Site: brandenburg
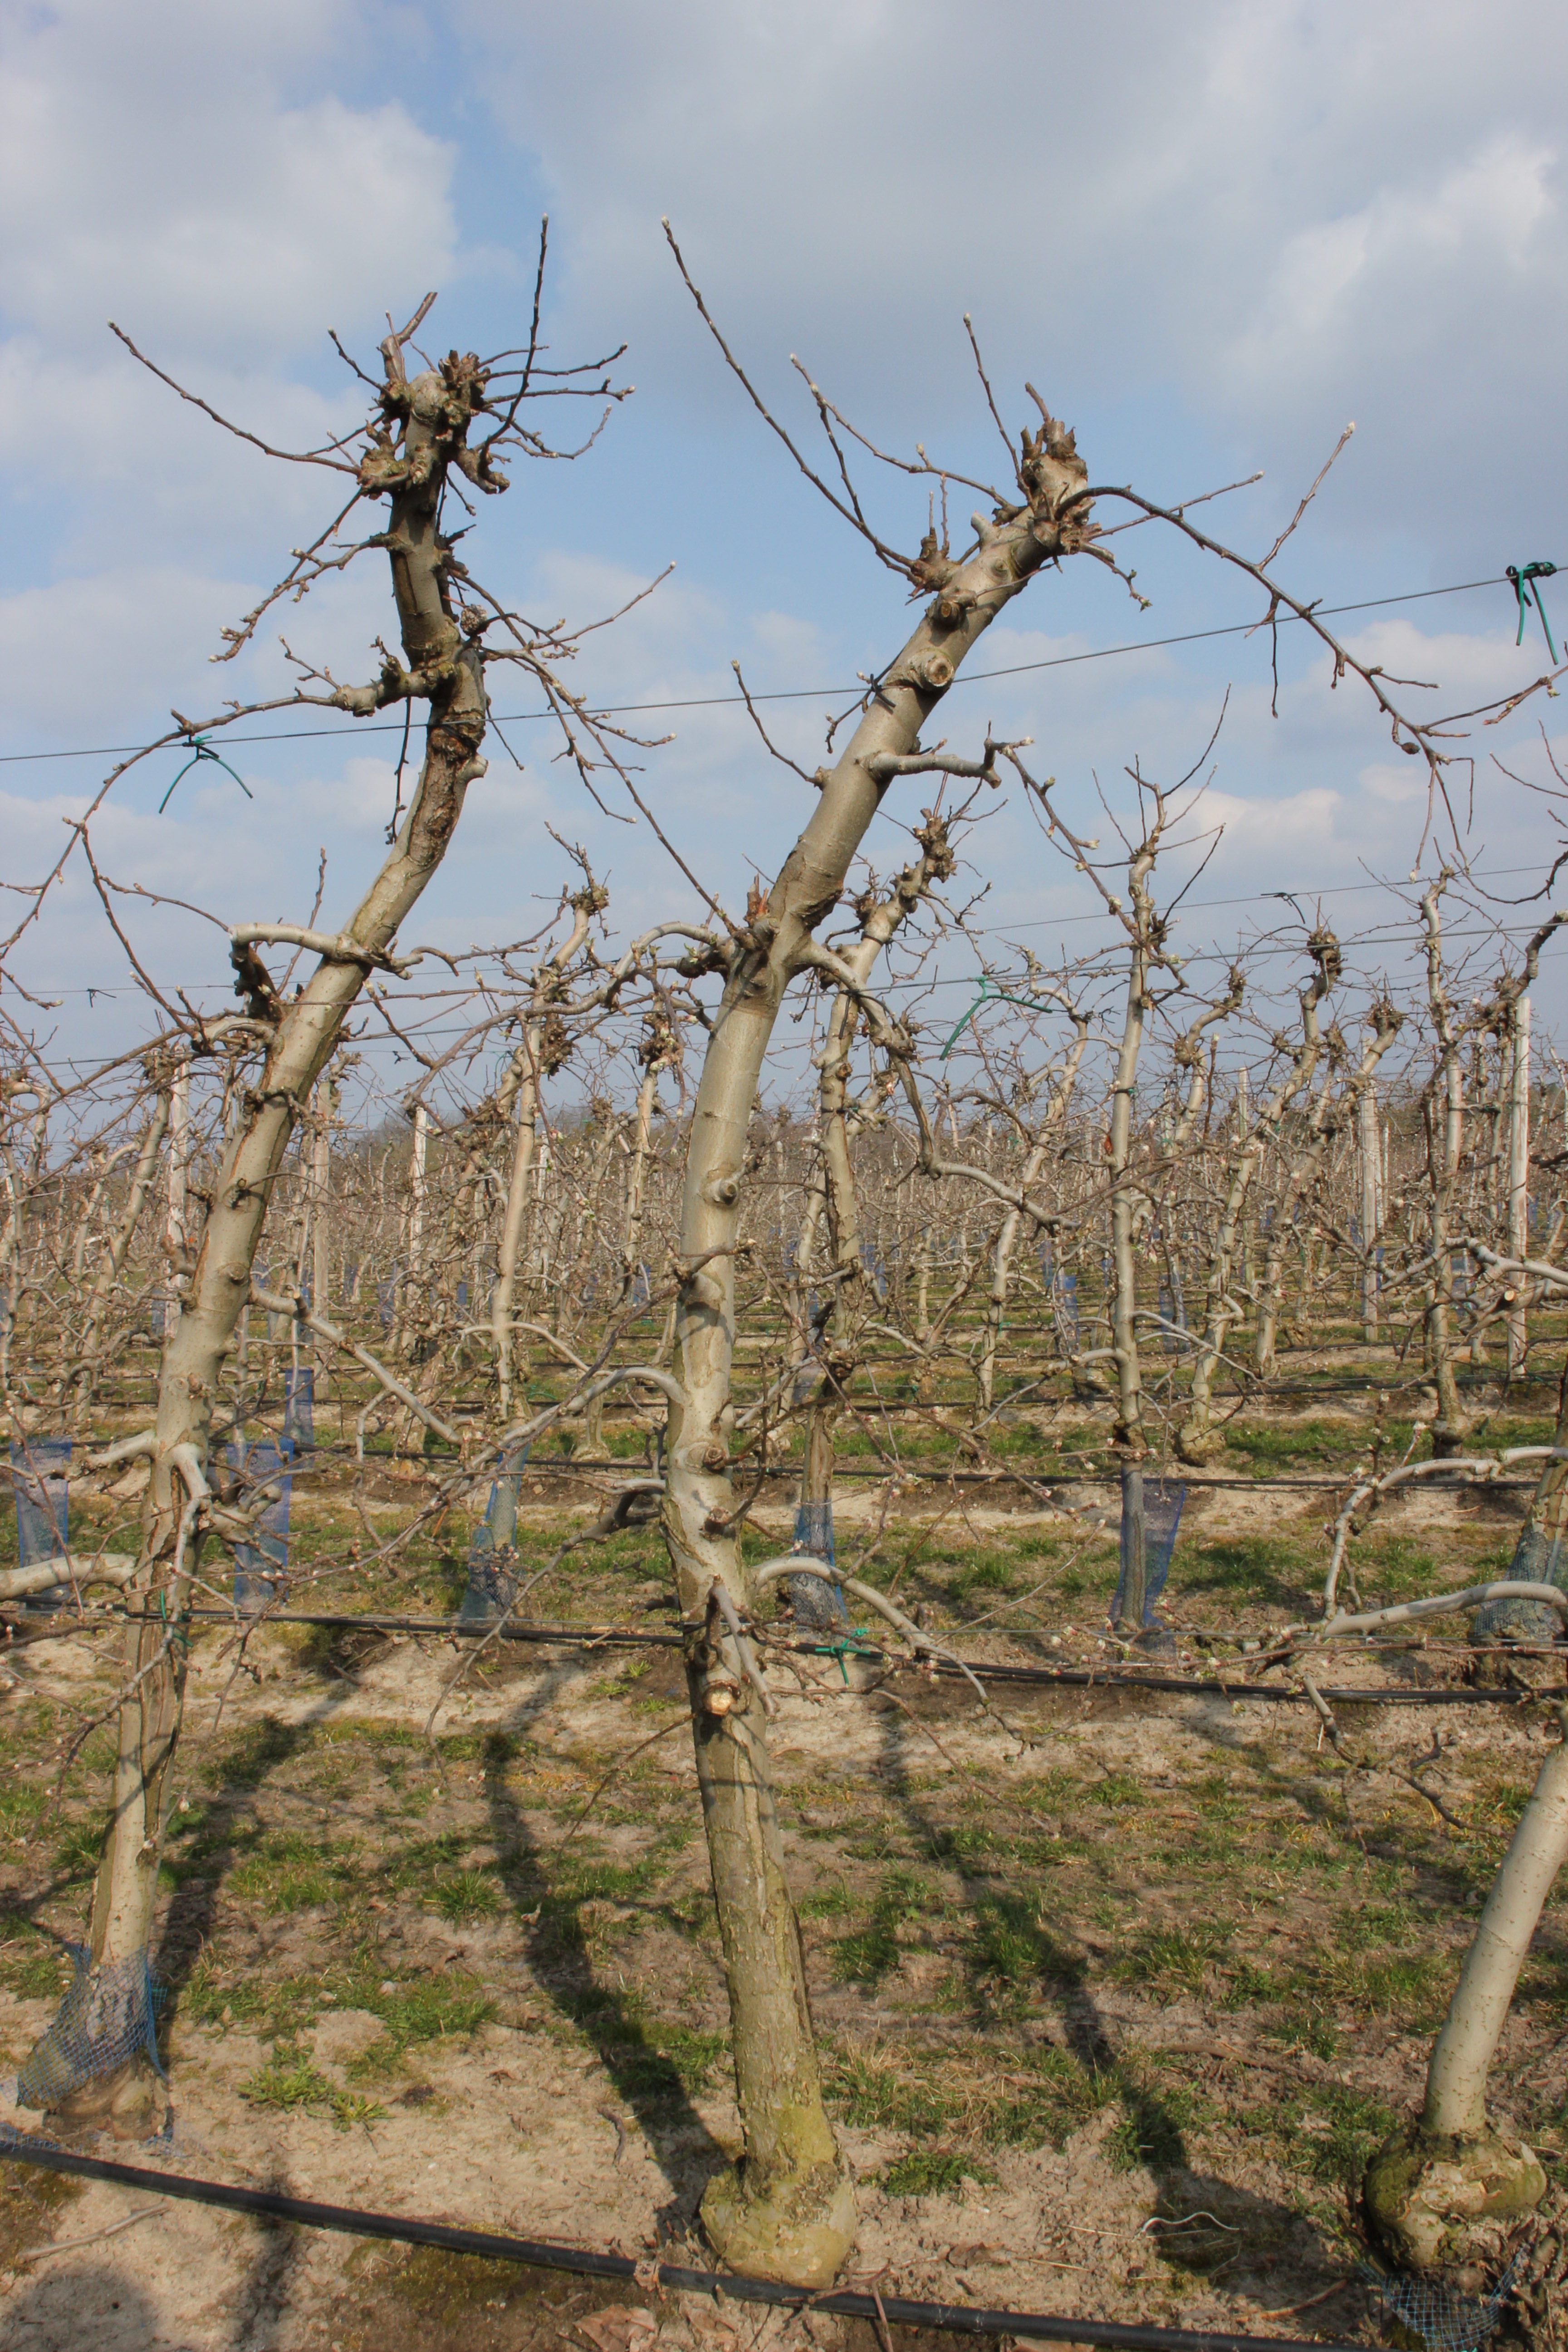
Growth stage (BBCH 03): Bud development